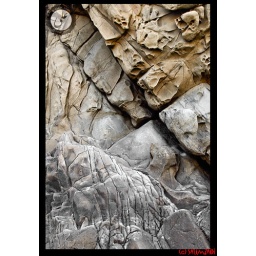
A hill made out of beach sand in Pebble Beach